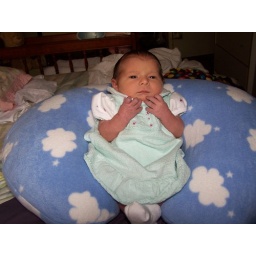
This dress is strangling me, but at least I'm sitting in the clouds